Tonight or Never (1961 film)

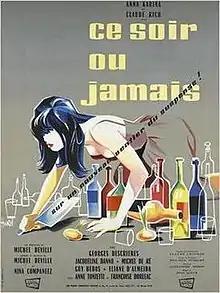
Film poster

Tonight or Never is a 1961 French comedy film directed by Michel Deville and starring Anna Karina.